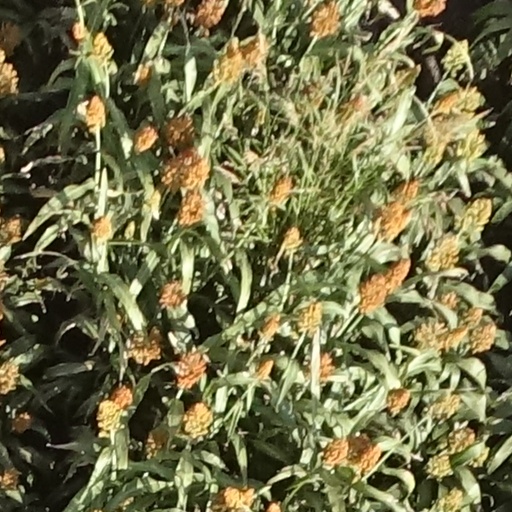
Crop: sorghum